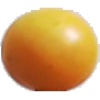
Label: Cherry Wax Yellow 1